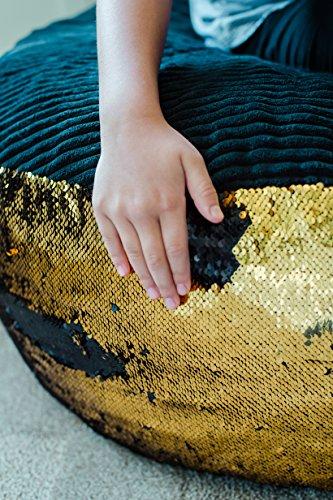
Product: Animal Adventure | Wild for Style | Sequin Pouf | Gold/Black
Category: Home & Kitchen | Furniture | Kids' Furniture
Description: On-trend colors, fabrics, and embellishments that appeal to the senses and compliment popular room décor themes.
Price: $57.08
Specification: ProductDimensions:32x34x24inches|ItemWeight:3pounds|ShippingWeight:3.9pounds(Viewshippingratesandpolicies)|Manufacturer:SoftLanding|ASIN:B00UN18U12|Itemmodelnumber:59047